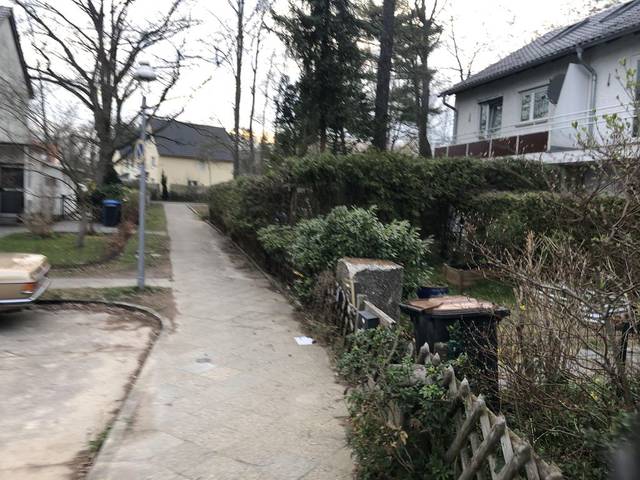
Region: Germany
Coordinates: 52.645, 13.287